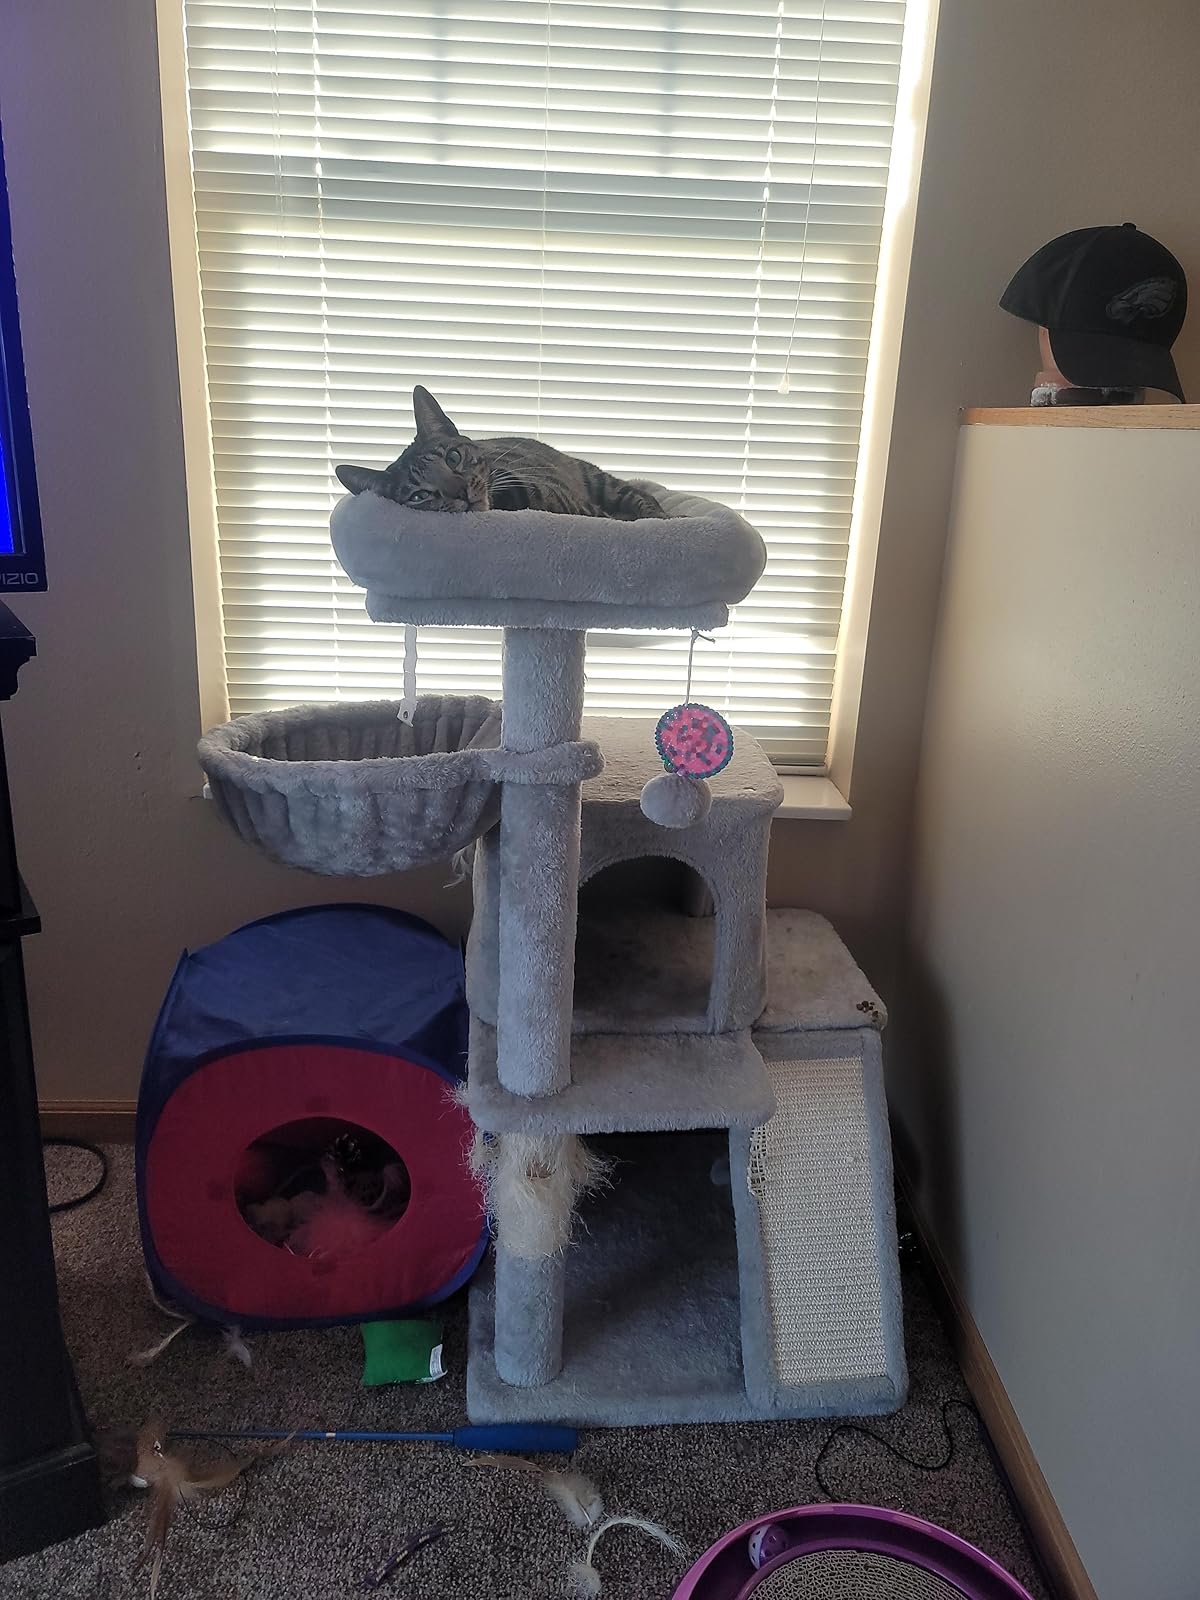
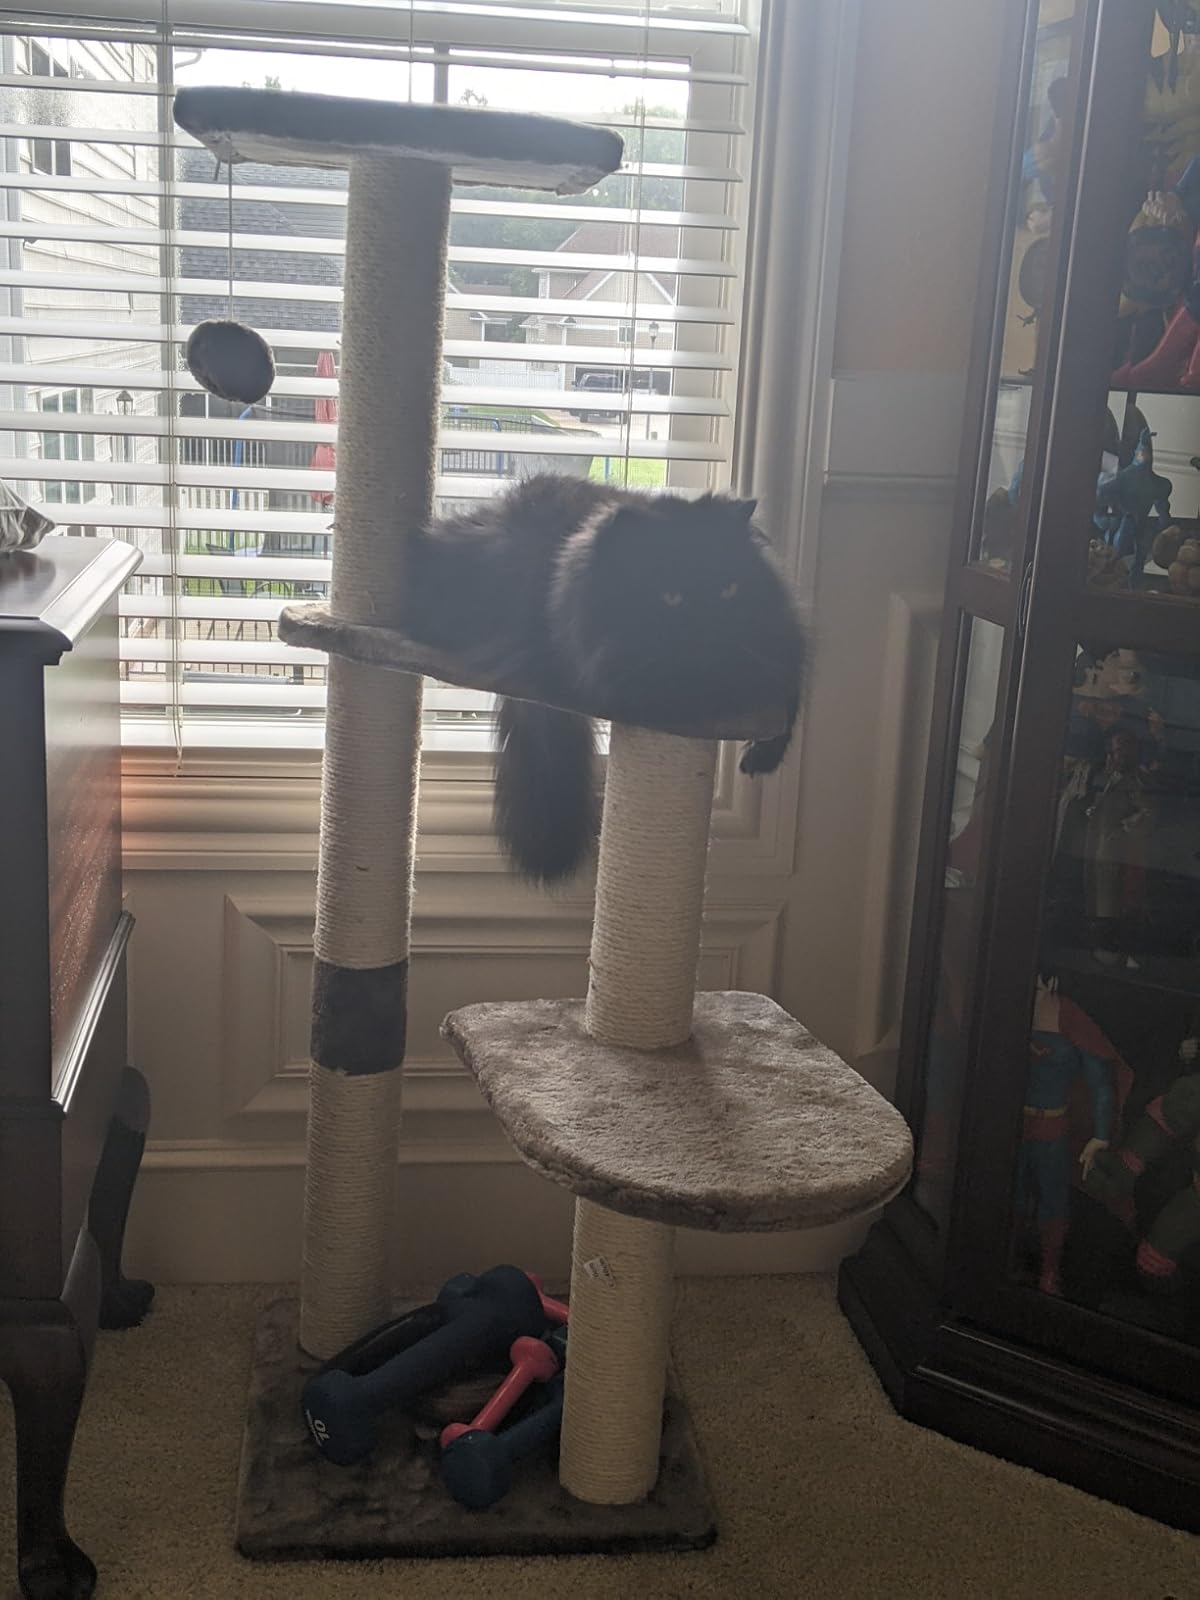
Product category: items_cat tree
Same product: no